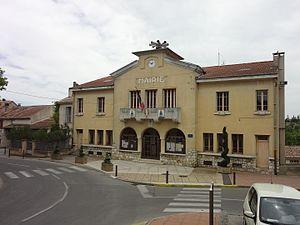
Sainte-Tulle est une commune française, située dans le département des Alpes-de-Haute-Provence en région Provence-Alpes-Côte d'Azur.